Scale Lane Footbridge

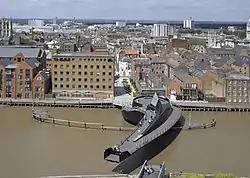
Aerial view showing the "apostrophe-like" appearance of the bridge

Scale Lane Footbridge is an apostrophe-shaped pedestrian swing bridge in Hull, England. The bridge has a rotating mechanism, allowing it to swing open horizontally, letting vessels pass beneath on the River Hull. It was the first bridge in the world to allow pedestrians to remain on the bridge while it is in motion.